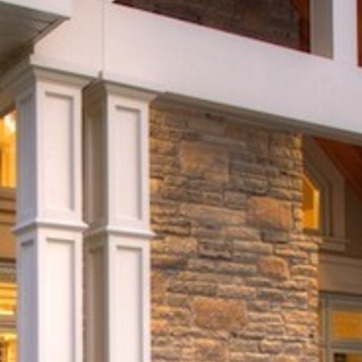
Material: stone